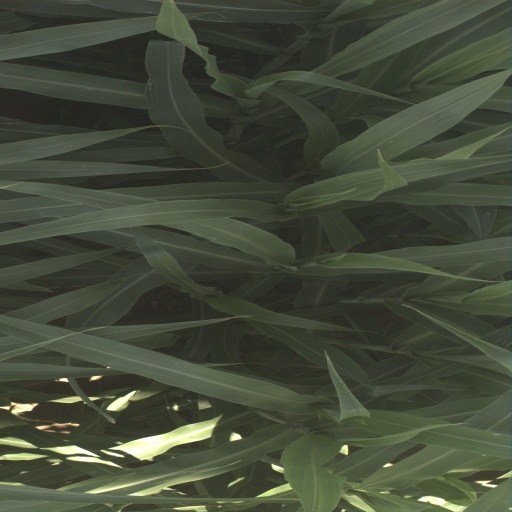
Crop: sorghum